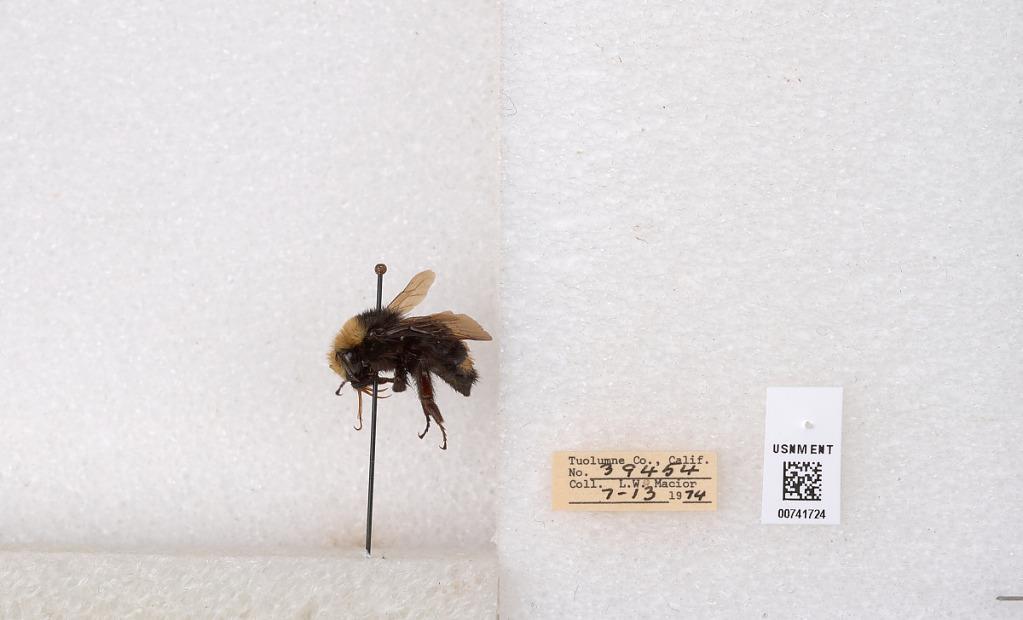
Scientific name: Bombus (Pyrobombus) vosnesenskii Radoszkowski
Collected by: L. Macior
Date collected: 1974-7-13
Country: United States
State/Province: California
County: Tuolumne
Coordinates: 37.9712, -120.228